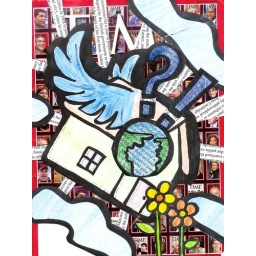
Life in a flying house